Live and Let Die (novel)

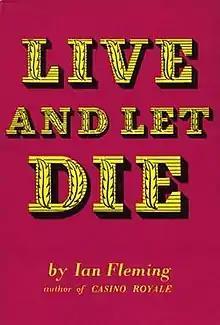
First edition cover, published by Jonathan Cape

Live and Let Die is the second novel in Ian Fleming's James Bond series of stories. Set in London, the United States and Jamaica, it was first published in the UK by Jonathan Cape on 5 April 1954. Fleming wrote the novel at his Goldeneye estate in Jamaica before his first book, "Casino Royale", was published; much of the background came from Fleming's travel in the US and knowledge of Jamaica.